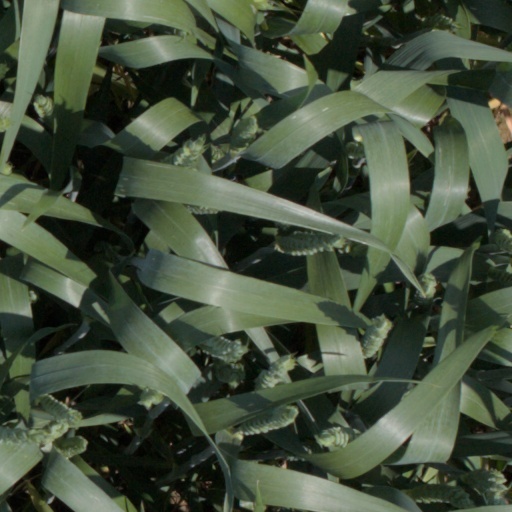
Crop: wheat